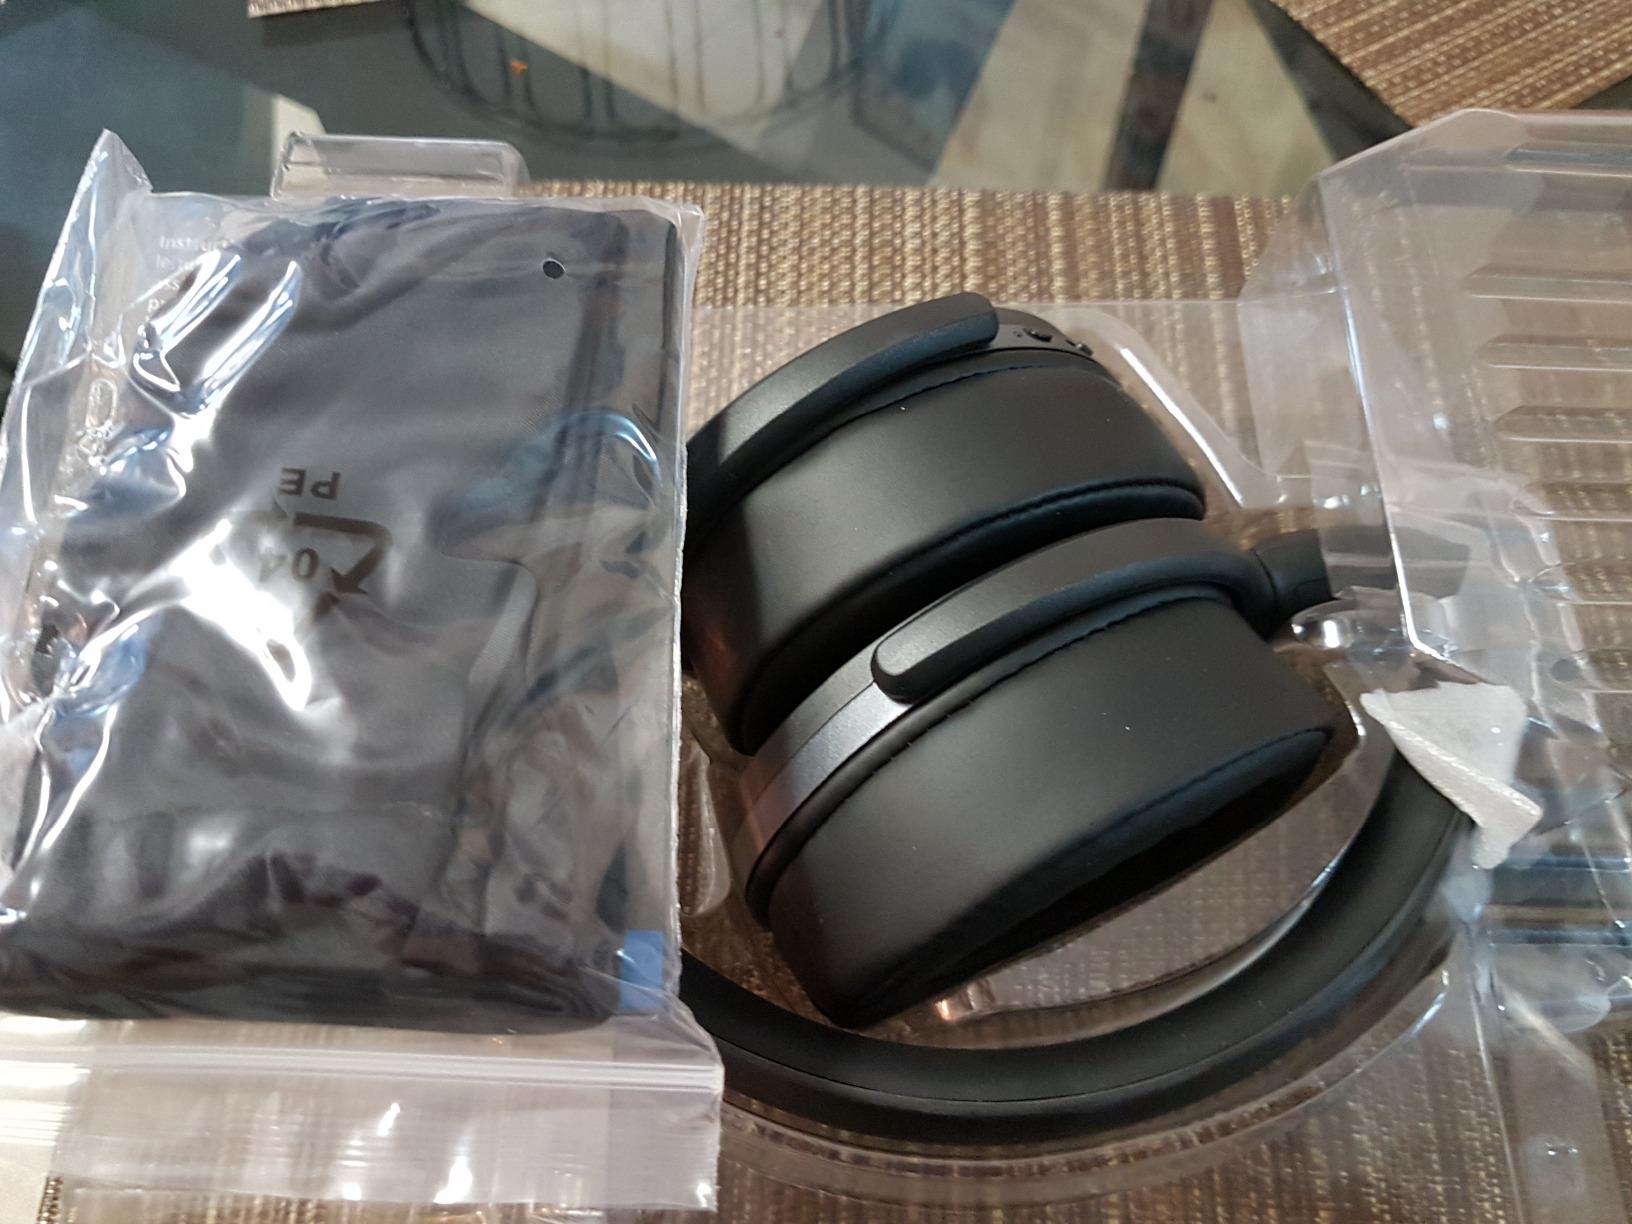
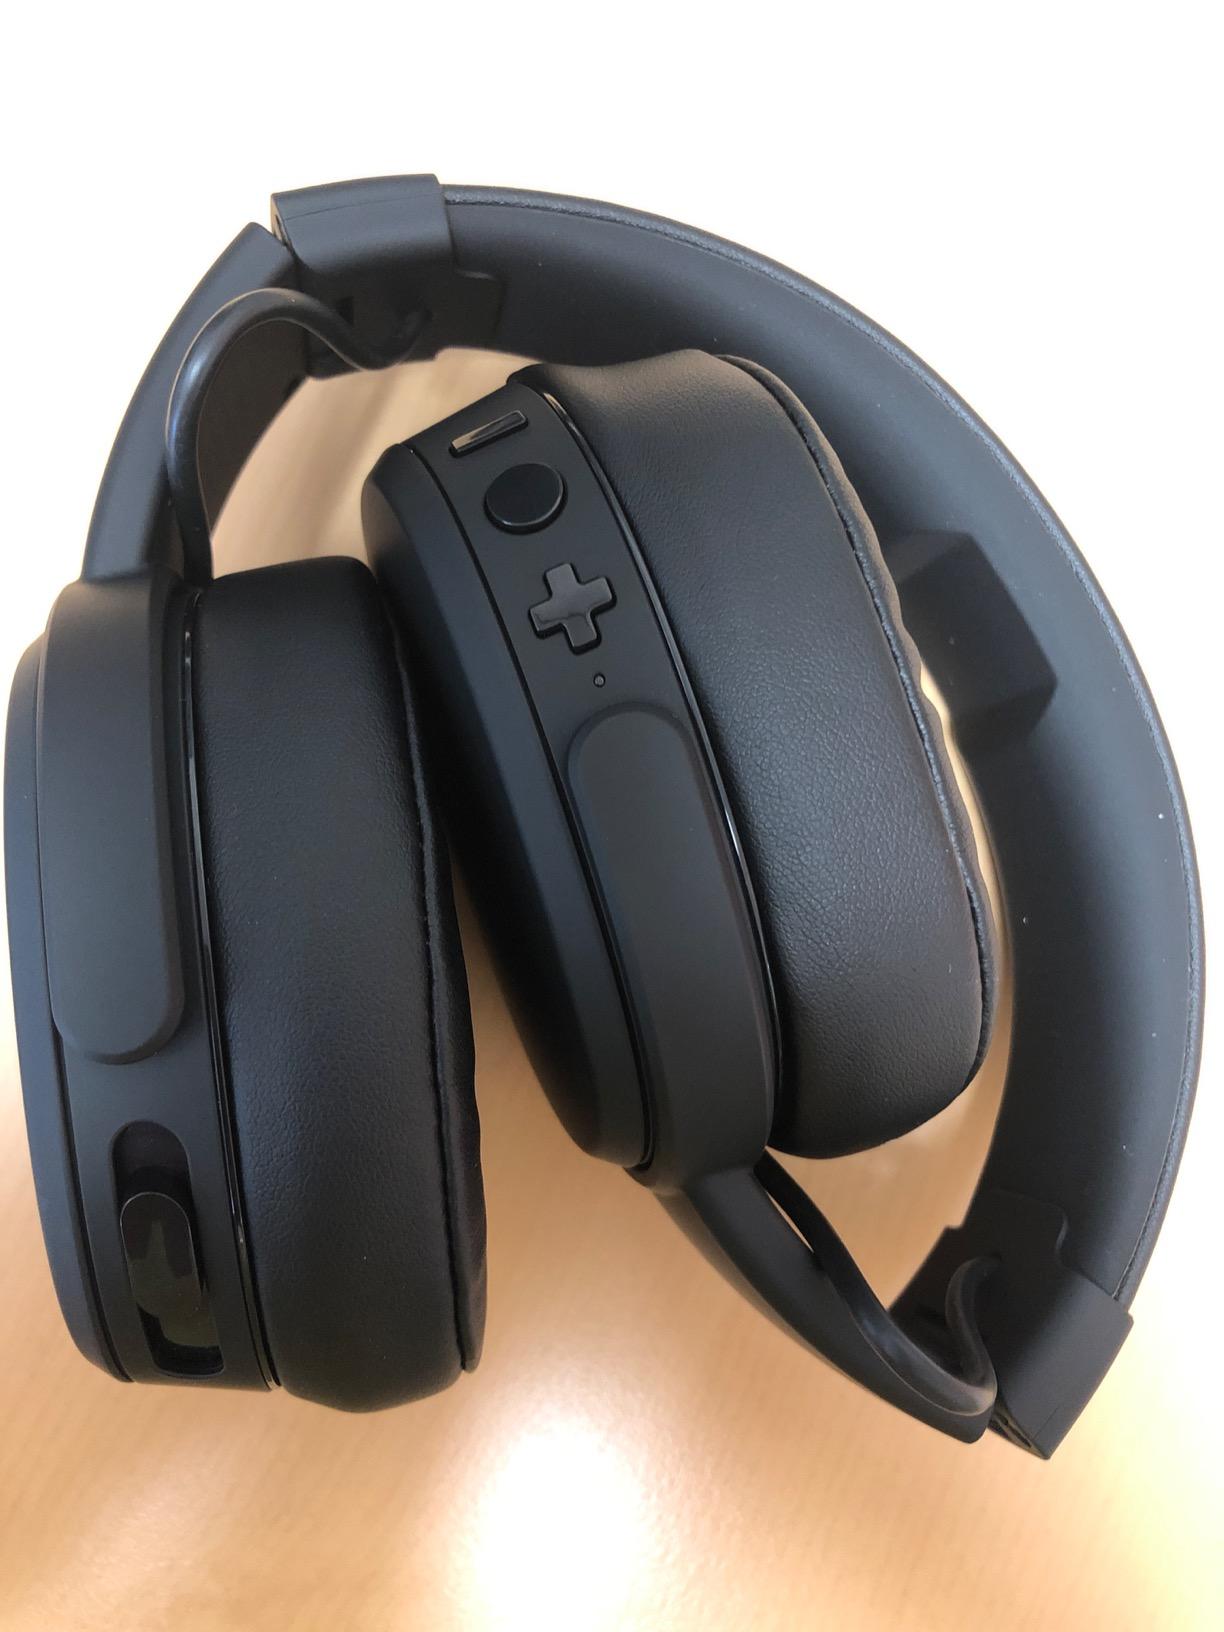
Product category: headphones
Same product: no